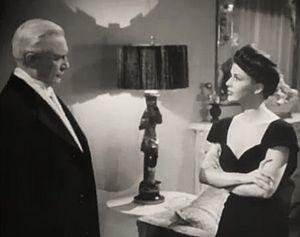
Patricia « Pat » Dane est une actrice américaine, née Thelma Pearl Pippins le 4 août 1919 à Jacksonville, morte le 5 juin 1995 à Blountstown.